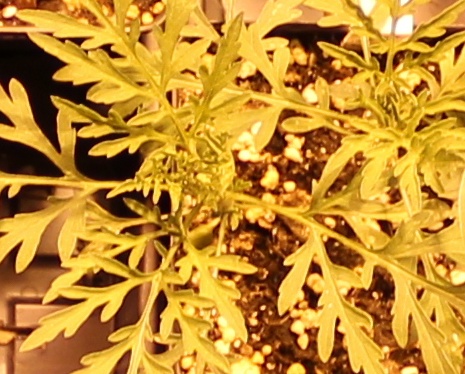
Label: Ragweed